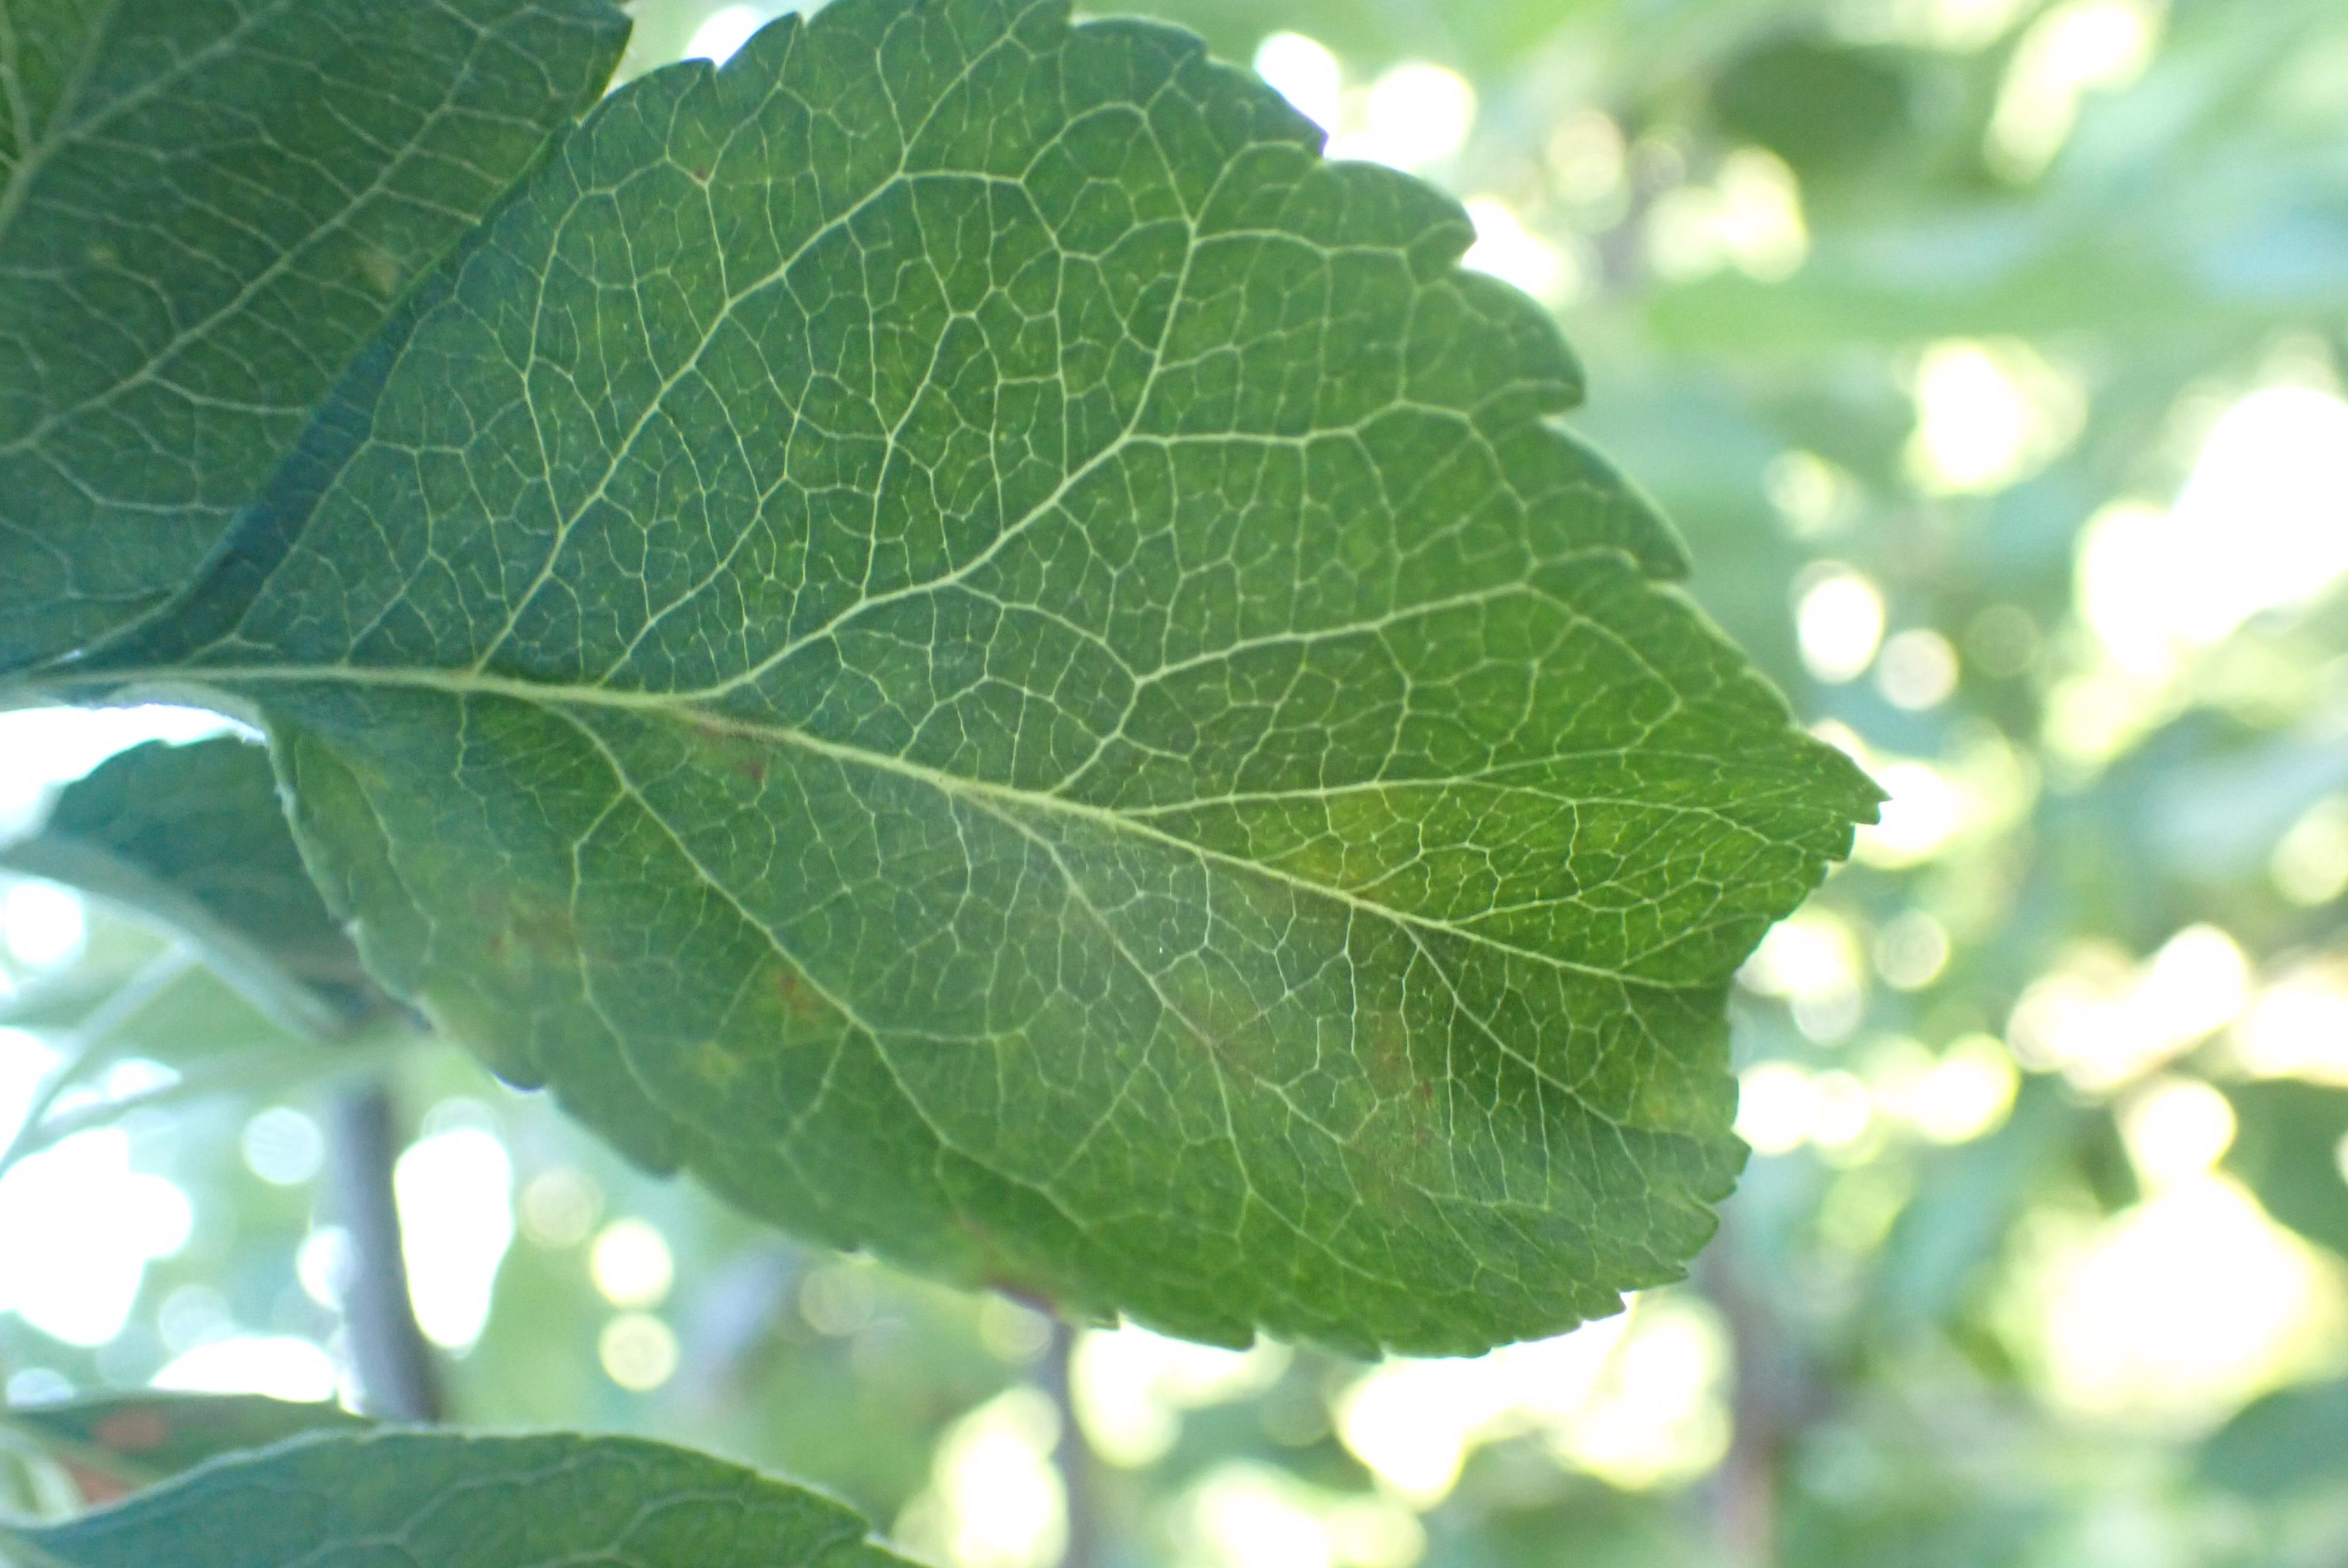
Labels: scab